Torello, Castel San Giorgio

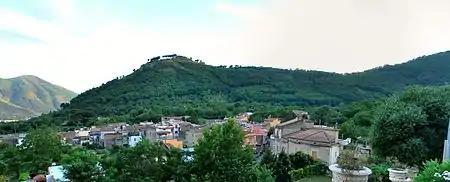
Panoramic view

The toponym Torello most likely derives from the Latin word 'Torus", meaning small hill or mountain, and therefore with no relation with "taurus" (bull).